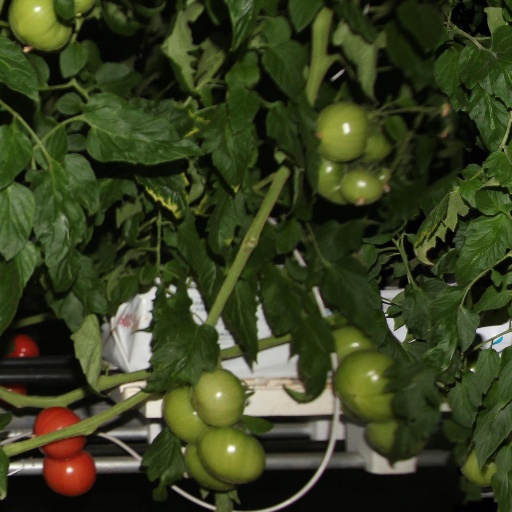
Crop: tomato